History of Ohio State University

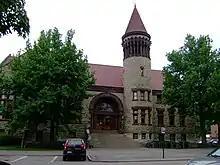
OSU's Orton Hall, completed in 1893.

The school was originally situated within a farming community located on the northern edge of Columbus, and was intended to matriculate students of various agricultural and mechanical disciplines. From its inception, a debate was waged between those in favor of broadening the university's focus to encompass the liberal arts and sciences and those who favored a more limited focus. Governor Hayes viewed the selection of the university's location as key to keeping the university free of excess influence by the state's agricultural interests. As such, he worked strongly behind the scenes to ensure that the campus would be located in the city of Columbus rather than the more agriculturally oriented towns of Springfield or Urbana. The campus' location near the state capital combined with Hayes' plan of an expanded board of trustees based upon one member from each of the state's congressional districts ensured that his vision for the new university's curriculum would be put into place. Subsequently, the new board of trustees voted on the spectrum of disciplines to be offered. The ("broad-gauge") faction was led by university trustee Joseph Sullivant. When the votes were completed, it had been decided to offer seven fields of study: agriculture, ancient languages, chemistry, geology, mathematics, modern languages, and physics. Only the ancient languages curriculum came down to a close vote, passing by a margin of 8–7. Later that year, the university welcomed its first class of twenty-four students, including three women. In 1878, and in light of its expanded focus, the college permanently changed its name to the now-familiar "The Ohio State University." To this day, "The" is part of Ohio State's official name.